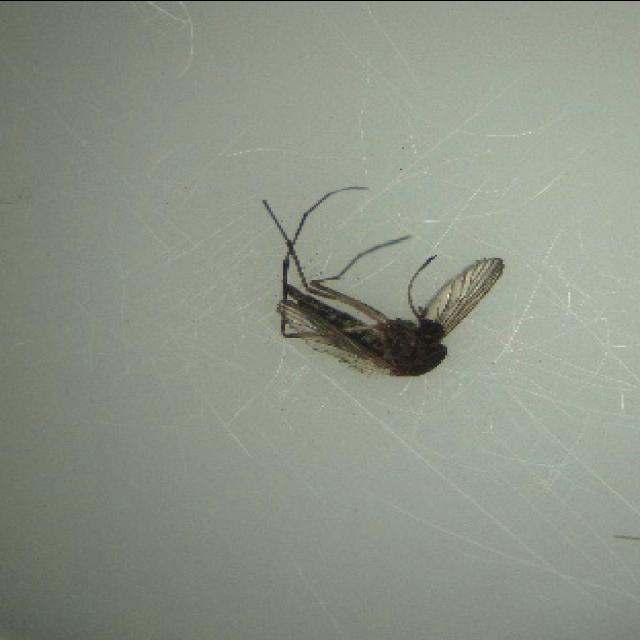
Species: aedes_vexans